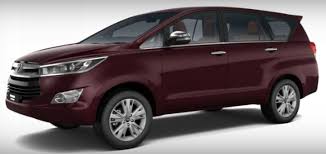
Label: noambulance